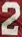
Number: 2